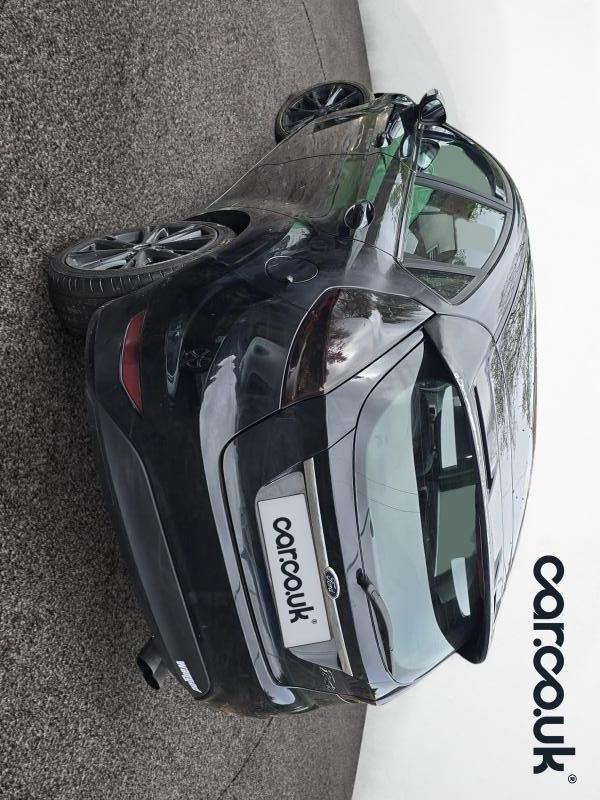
Aucun dommage détecté.
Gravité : aucun